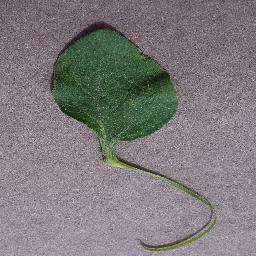
Label: Tomato___Spider_mites Two-spotted_spider_mite